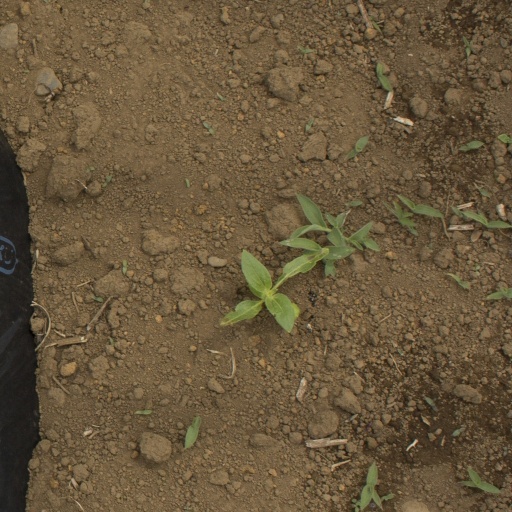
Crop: Jerusalem artichoke